LGBTQ history in Switzerland

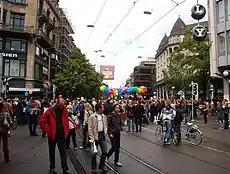
06-05-04 Zürich Pride Festival

To meet this challenge, the "Schwulen Medizinmänner" (Gay Medicine Men) group was founded in 1984 (renamed Medi Gay in 1997), and led the first information sessions on HIV and AIDS in the same year, together with "HAZ", "SOH", and the University Hospital of Zurich.